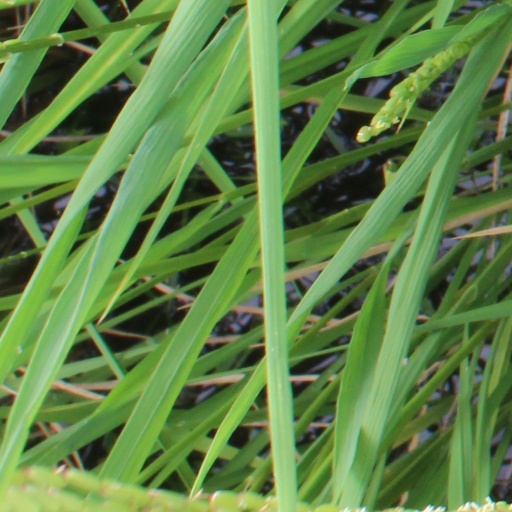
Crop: rice